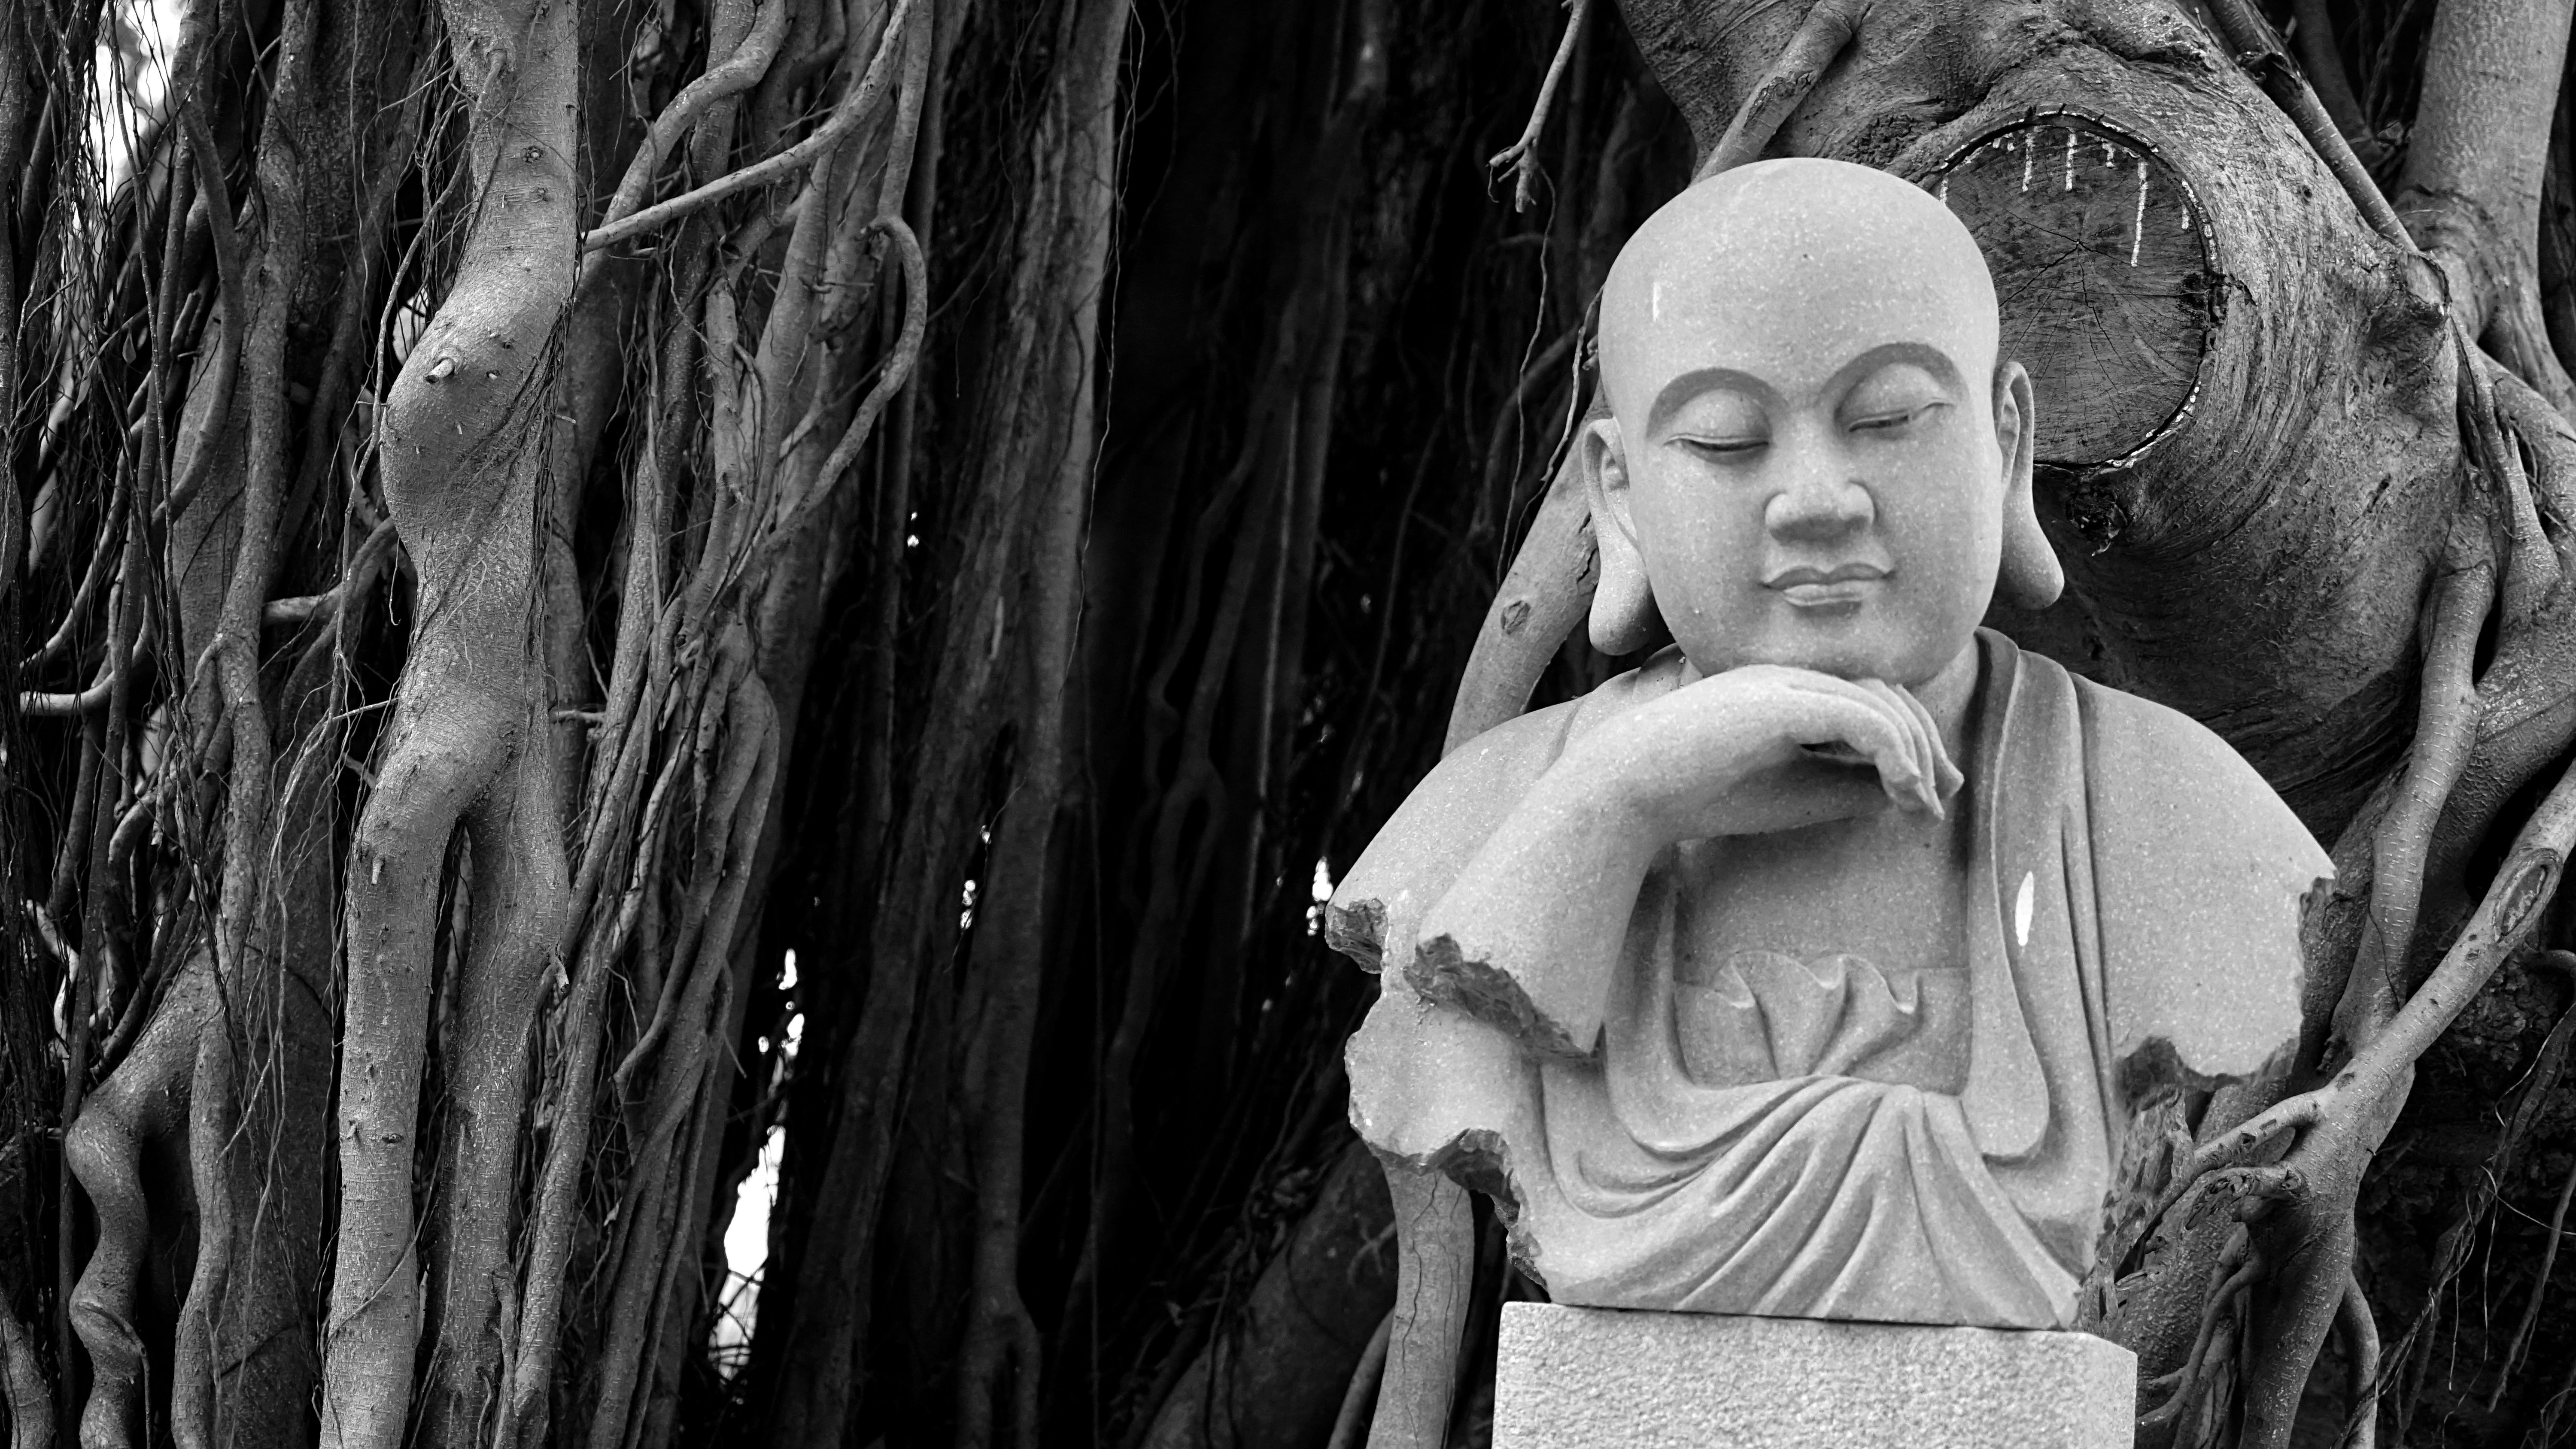
black and white, white, photography, statue, portrait, spring, religion, black, monochrome, photograph, beauty, buddha, emotion, god, monochrome photography, portrait photography, banyan tree